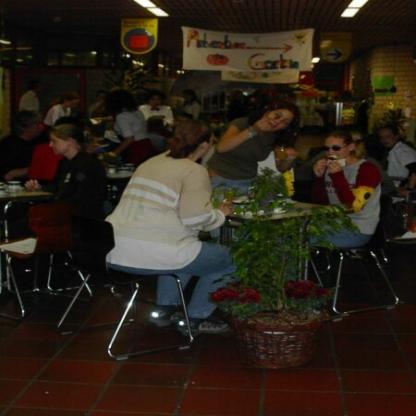
Scene: Indoor